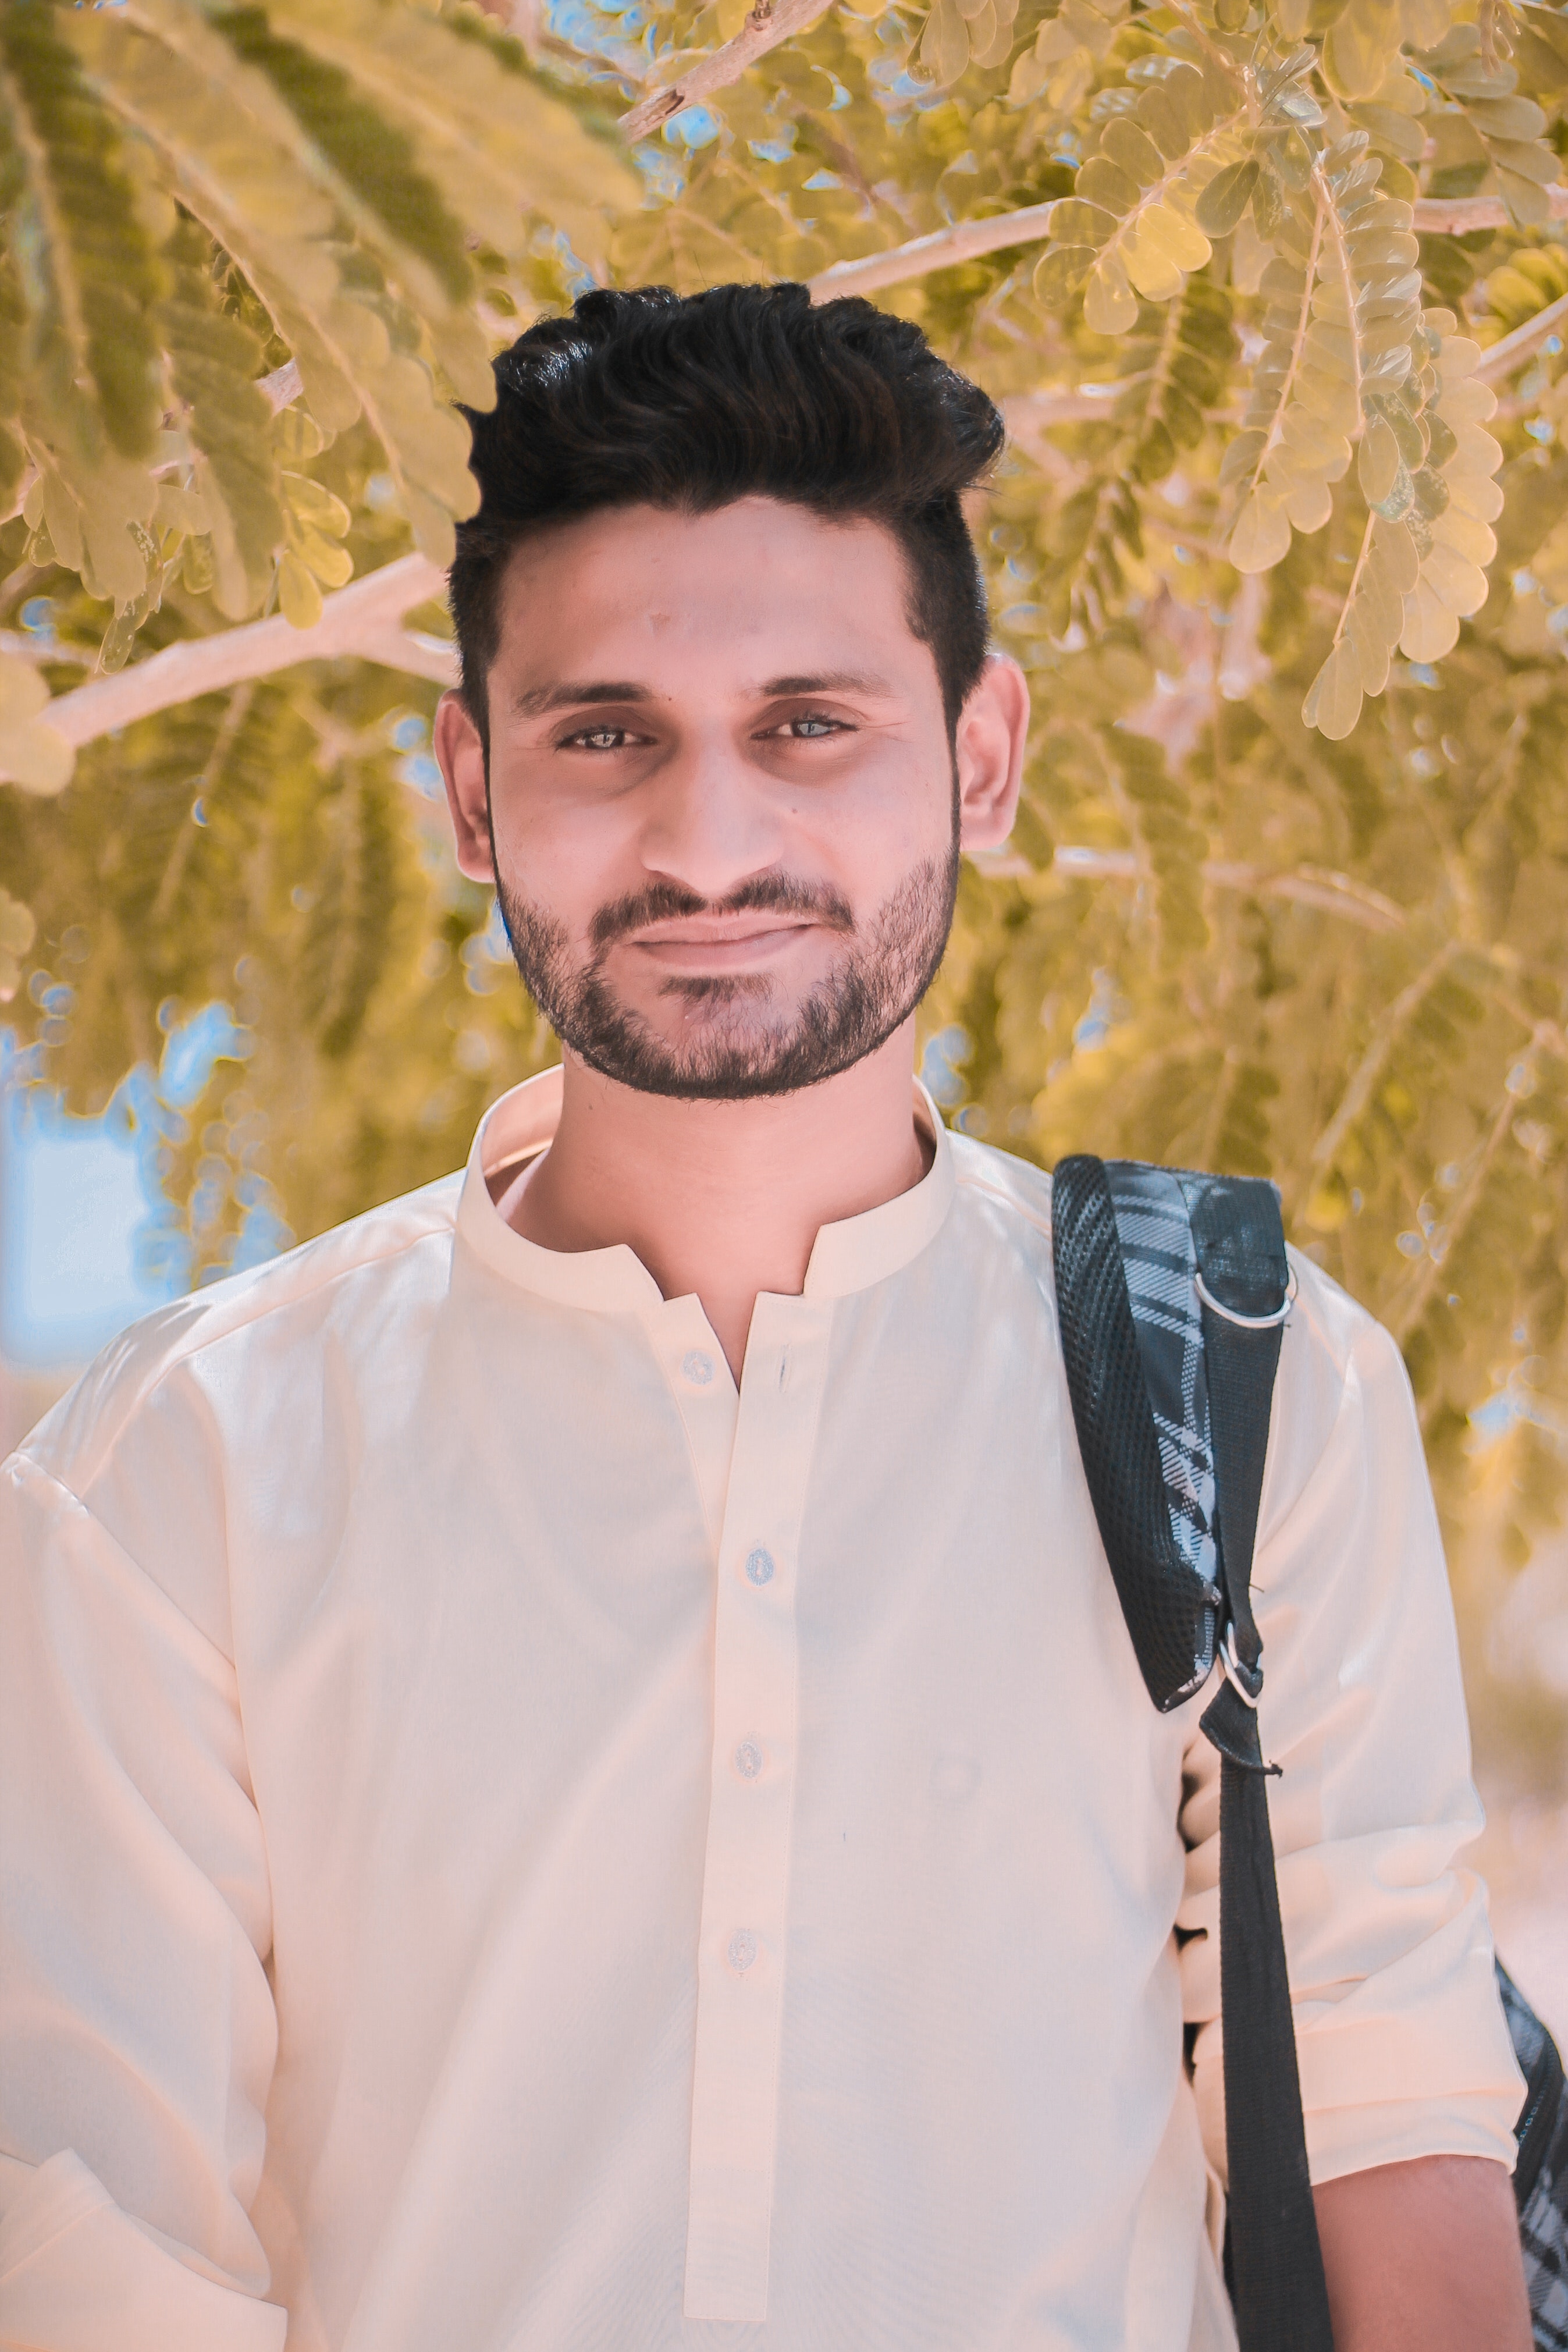
face, yellow, head, forehead, facial hair, cool, human, beard, photography, moustache, smile, formal wear, photo shoot